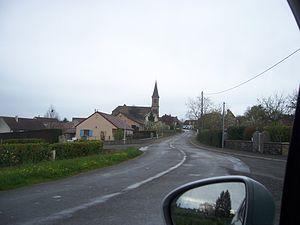
Marly-sur-Arroux
Marly-sur-Arroux est une commune française située dans le département de Saône-et-Loire en région Bourgogne-Franche-Comté.